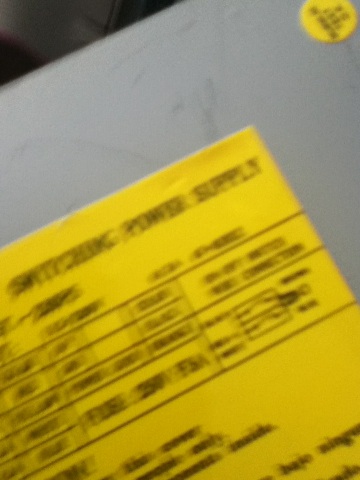Question: What is the wattage of this power supply?
Answer: unanswerable